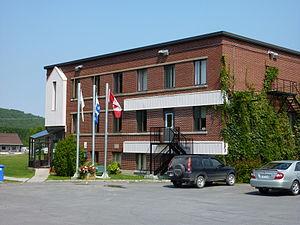
Hôtel de ville de Sayabec Español: Ayuntamiento de Sayabec, Qc
Sayabec est une municipalité canadienne qui fait partie de la municipalité régionale de comté de La Matapédia dans l'Est du Québec. Situé dans la vallée de la Matapédia formée par les monts Chic-Chocs, au bord du lac Matapédia, ce village du Bas-Saint-Laurent a une vocation agricole et forestière. Avec une population de près de 2 000 habitants, Sayabec est la troisième municipalité la plus peuplée de La Matapédia, après Amqui et Causapscal. Grâce à l'usine de panneaux de particules Panval, la plus grosse industrie de la vallée, Sayabec est un centre économique important pour la région.